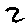
Label: 2